Édouard Mathé

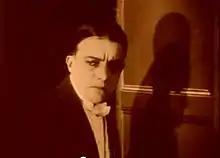
Édouard Mathé in "Les Vampires" (1915)

Mathe appeared "Barabbas" in 1920. He regularly appeared in films directed by Louis Feuillade, such as the 1915 "Les Vampires" serial, the 1916 "Judex" serial, "Tih Minh" in 1918 and "Parisette" in 1921.